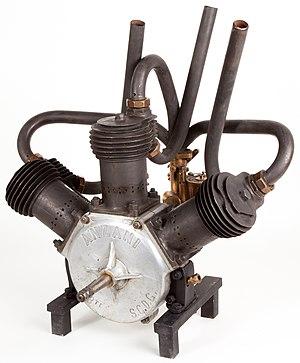
Alessandro Anzani, né le 5 ou le 8 décembre 1877 à Gorla Primo et mort le 23 juillet 1956 à Merville-Franceville est un coureur cycliste, pilote motocycliste italien du début de XXᵉ siècle et un ingénieur motoriste et mécanicien, qui fonda sa propre société de fabrication de moteurs.